Étienne Maynaud de Bizefranc de Laveaux

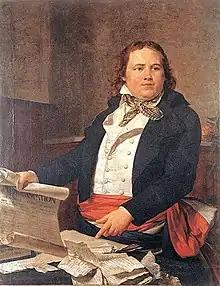
Léger-Félicité Sonthonax

Laveaux was appointed governor general in an acting role until the French government confirmed Sonthonax's choice.